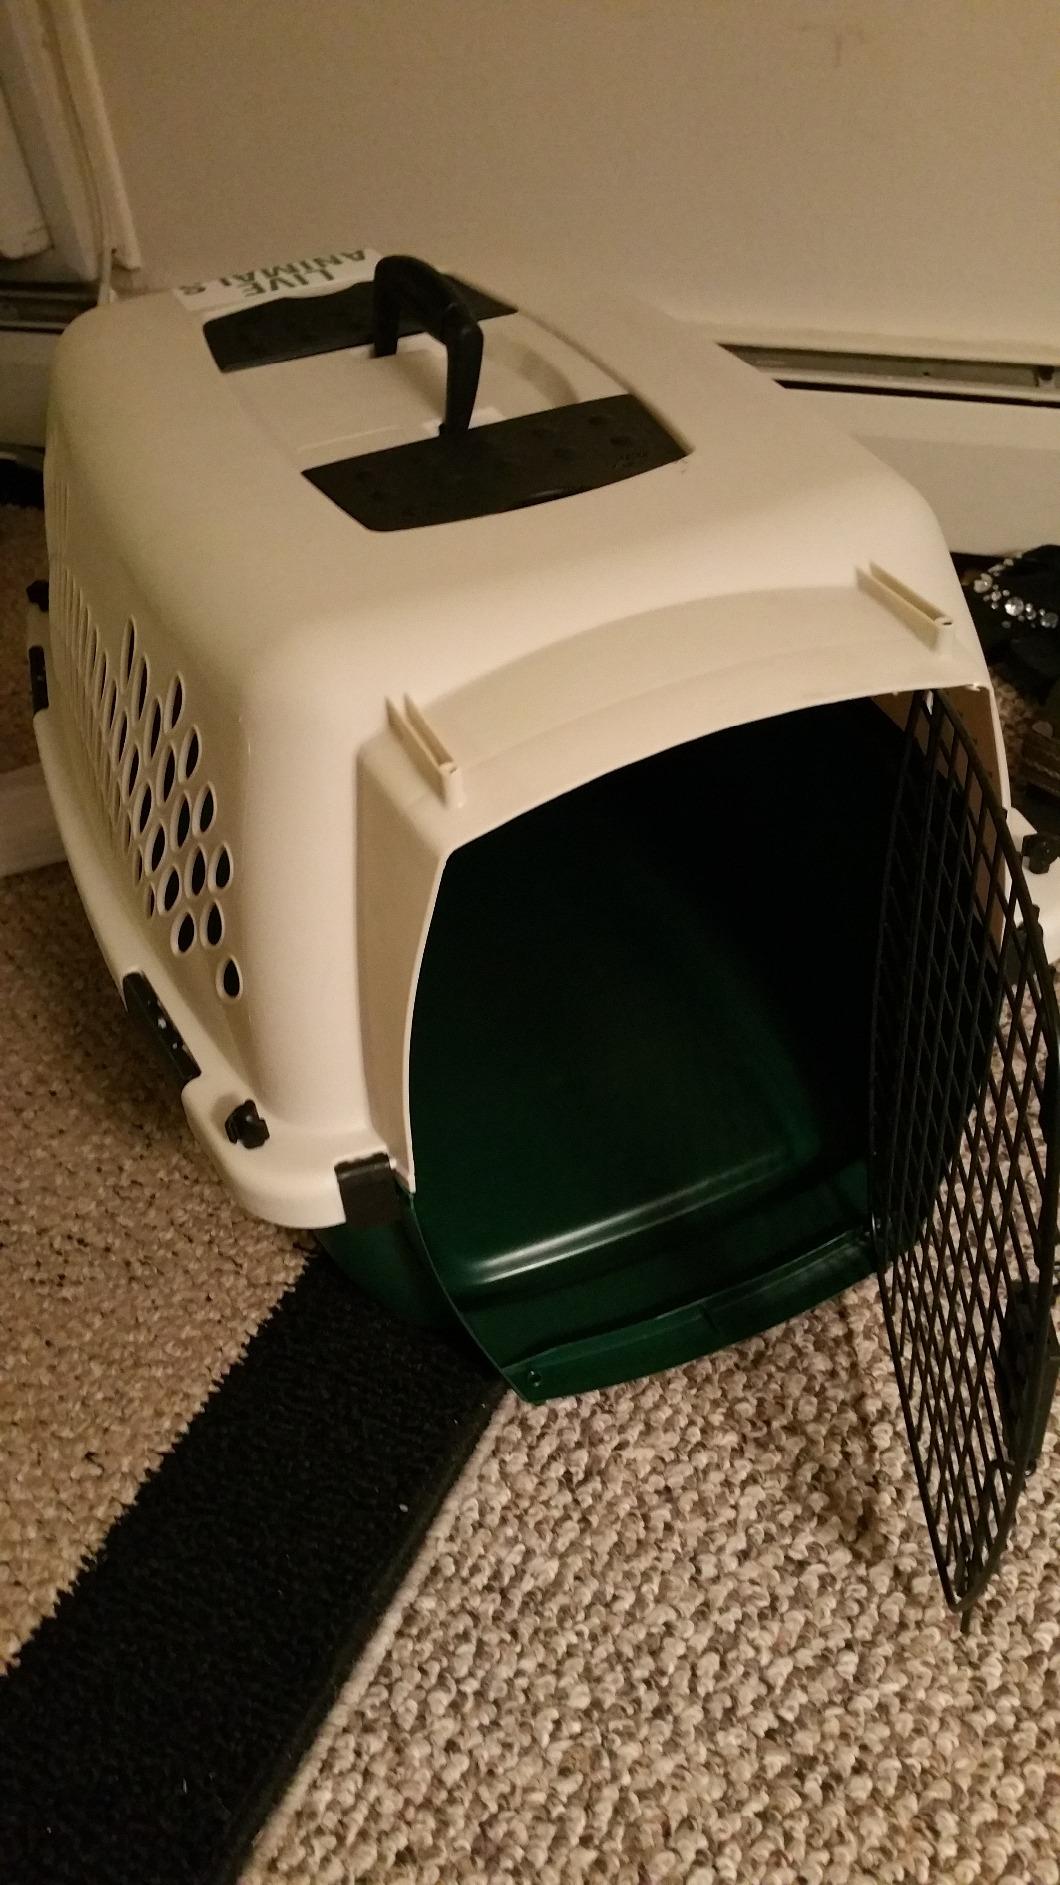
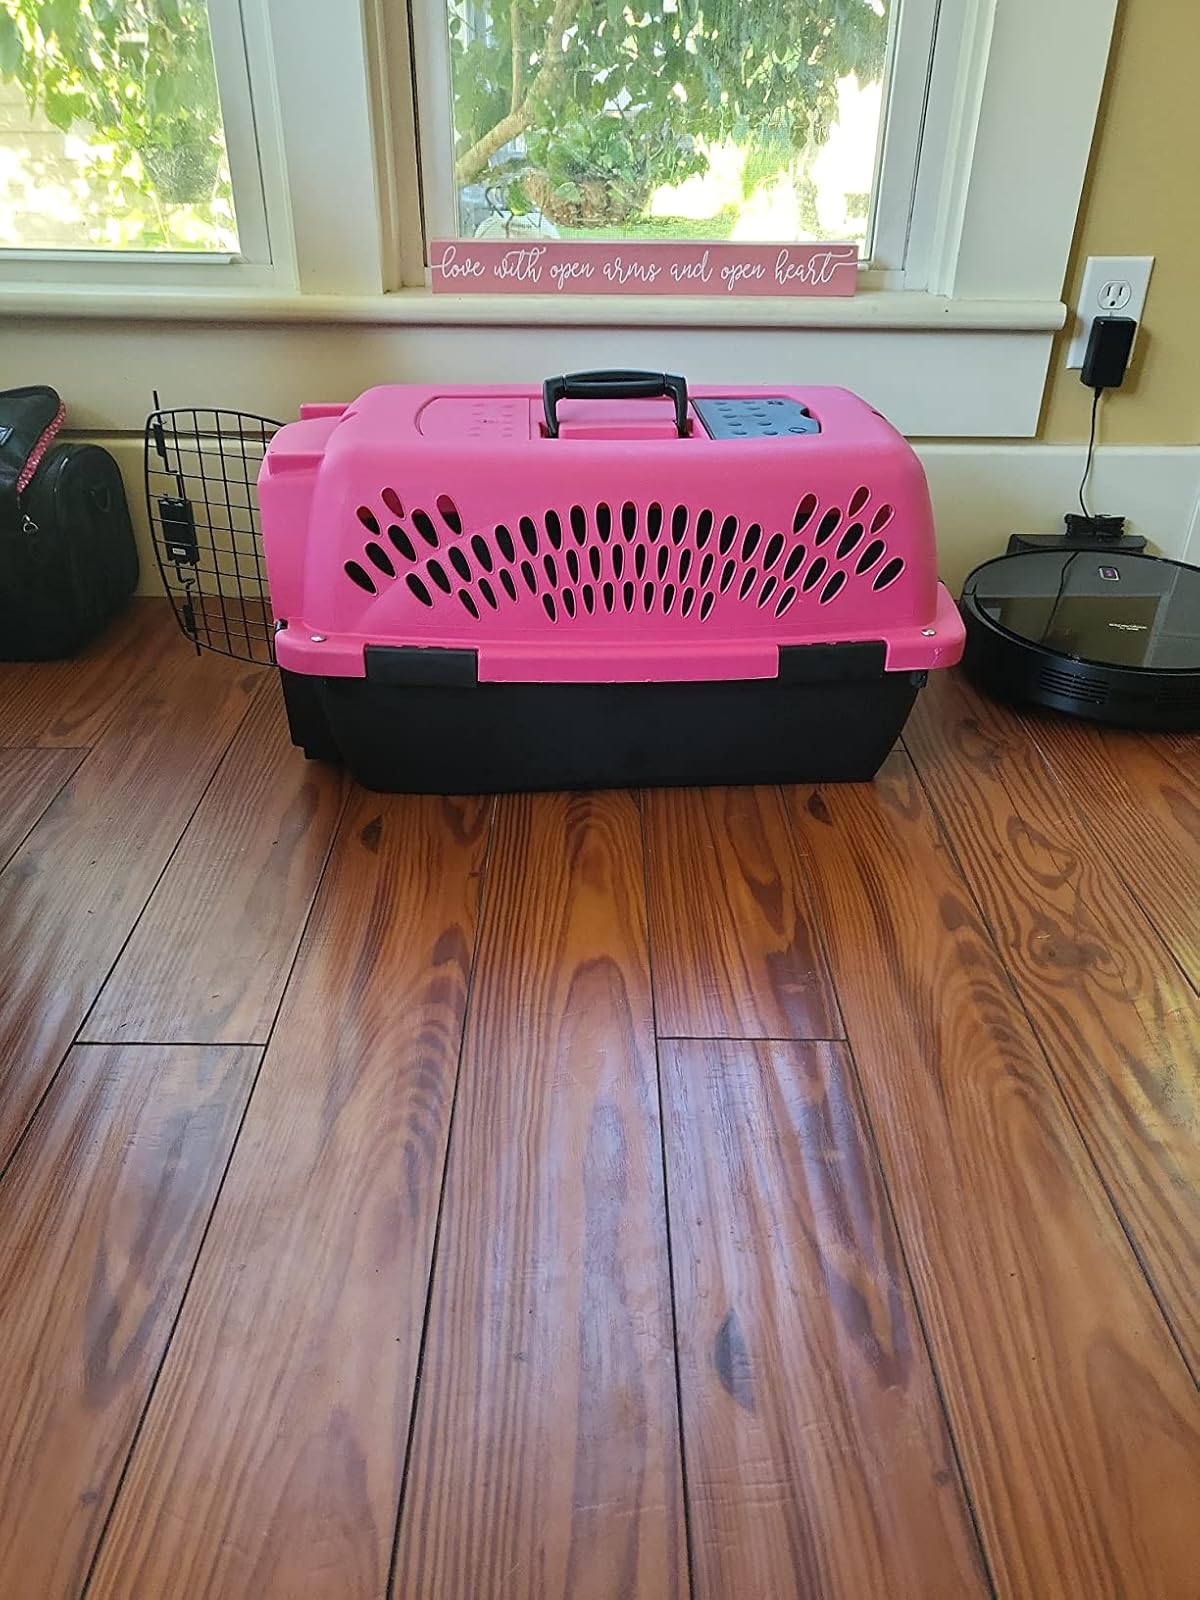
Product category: items_kennel
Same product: no